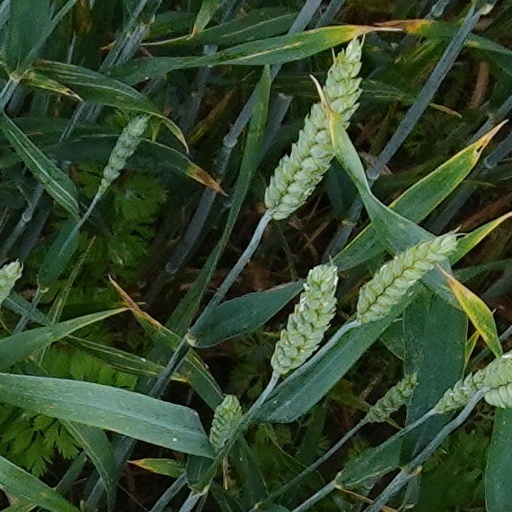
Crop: wheat